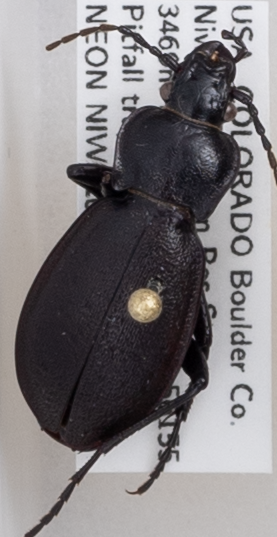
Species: Carabus taedatus
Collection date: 2019-07-02
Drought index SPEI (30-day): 0.794
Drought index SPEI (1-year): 0.114
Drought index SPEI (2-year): -0.1